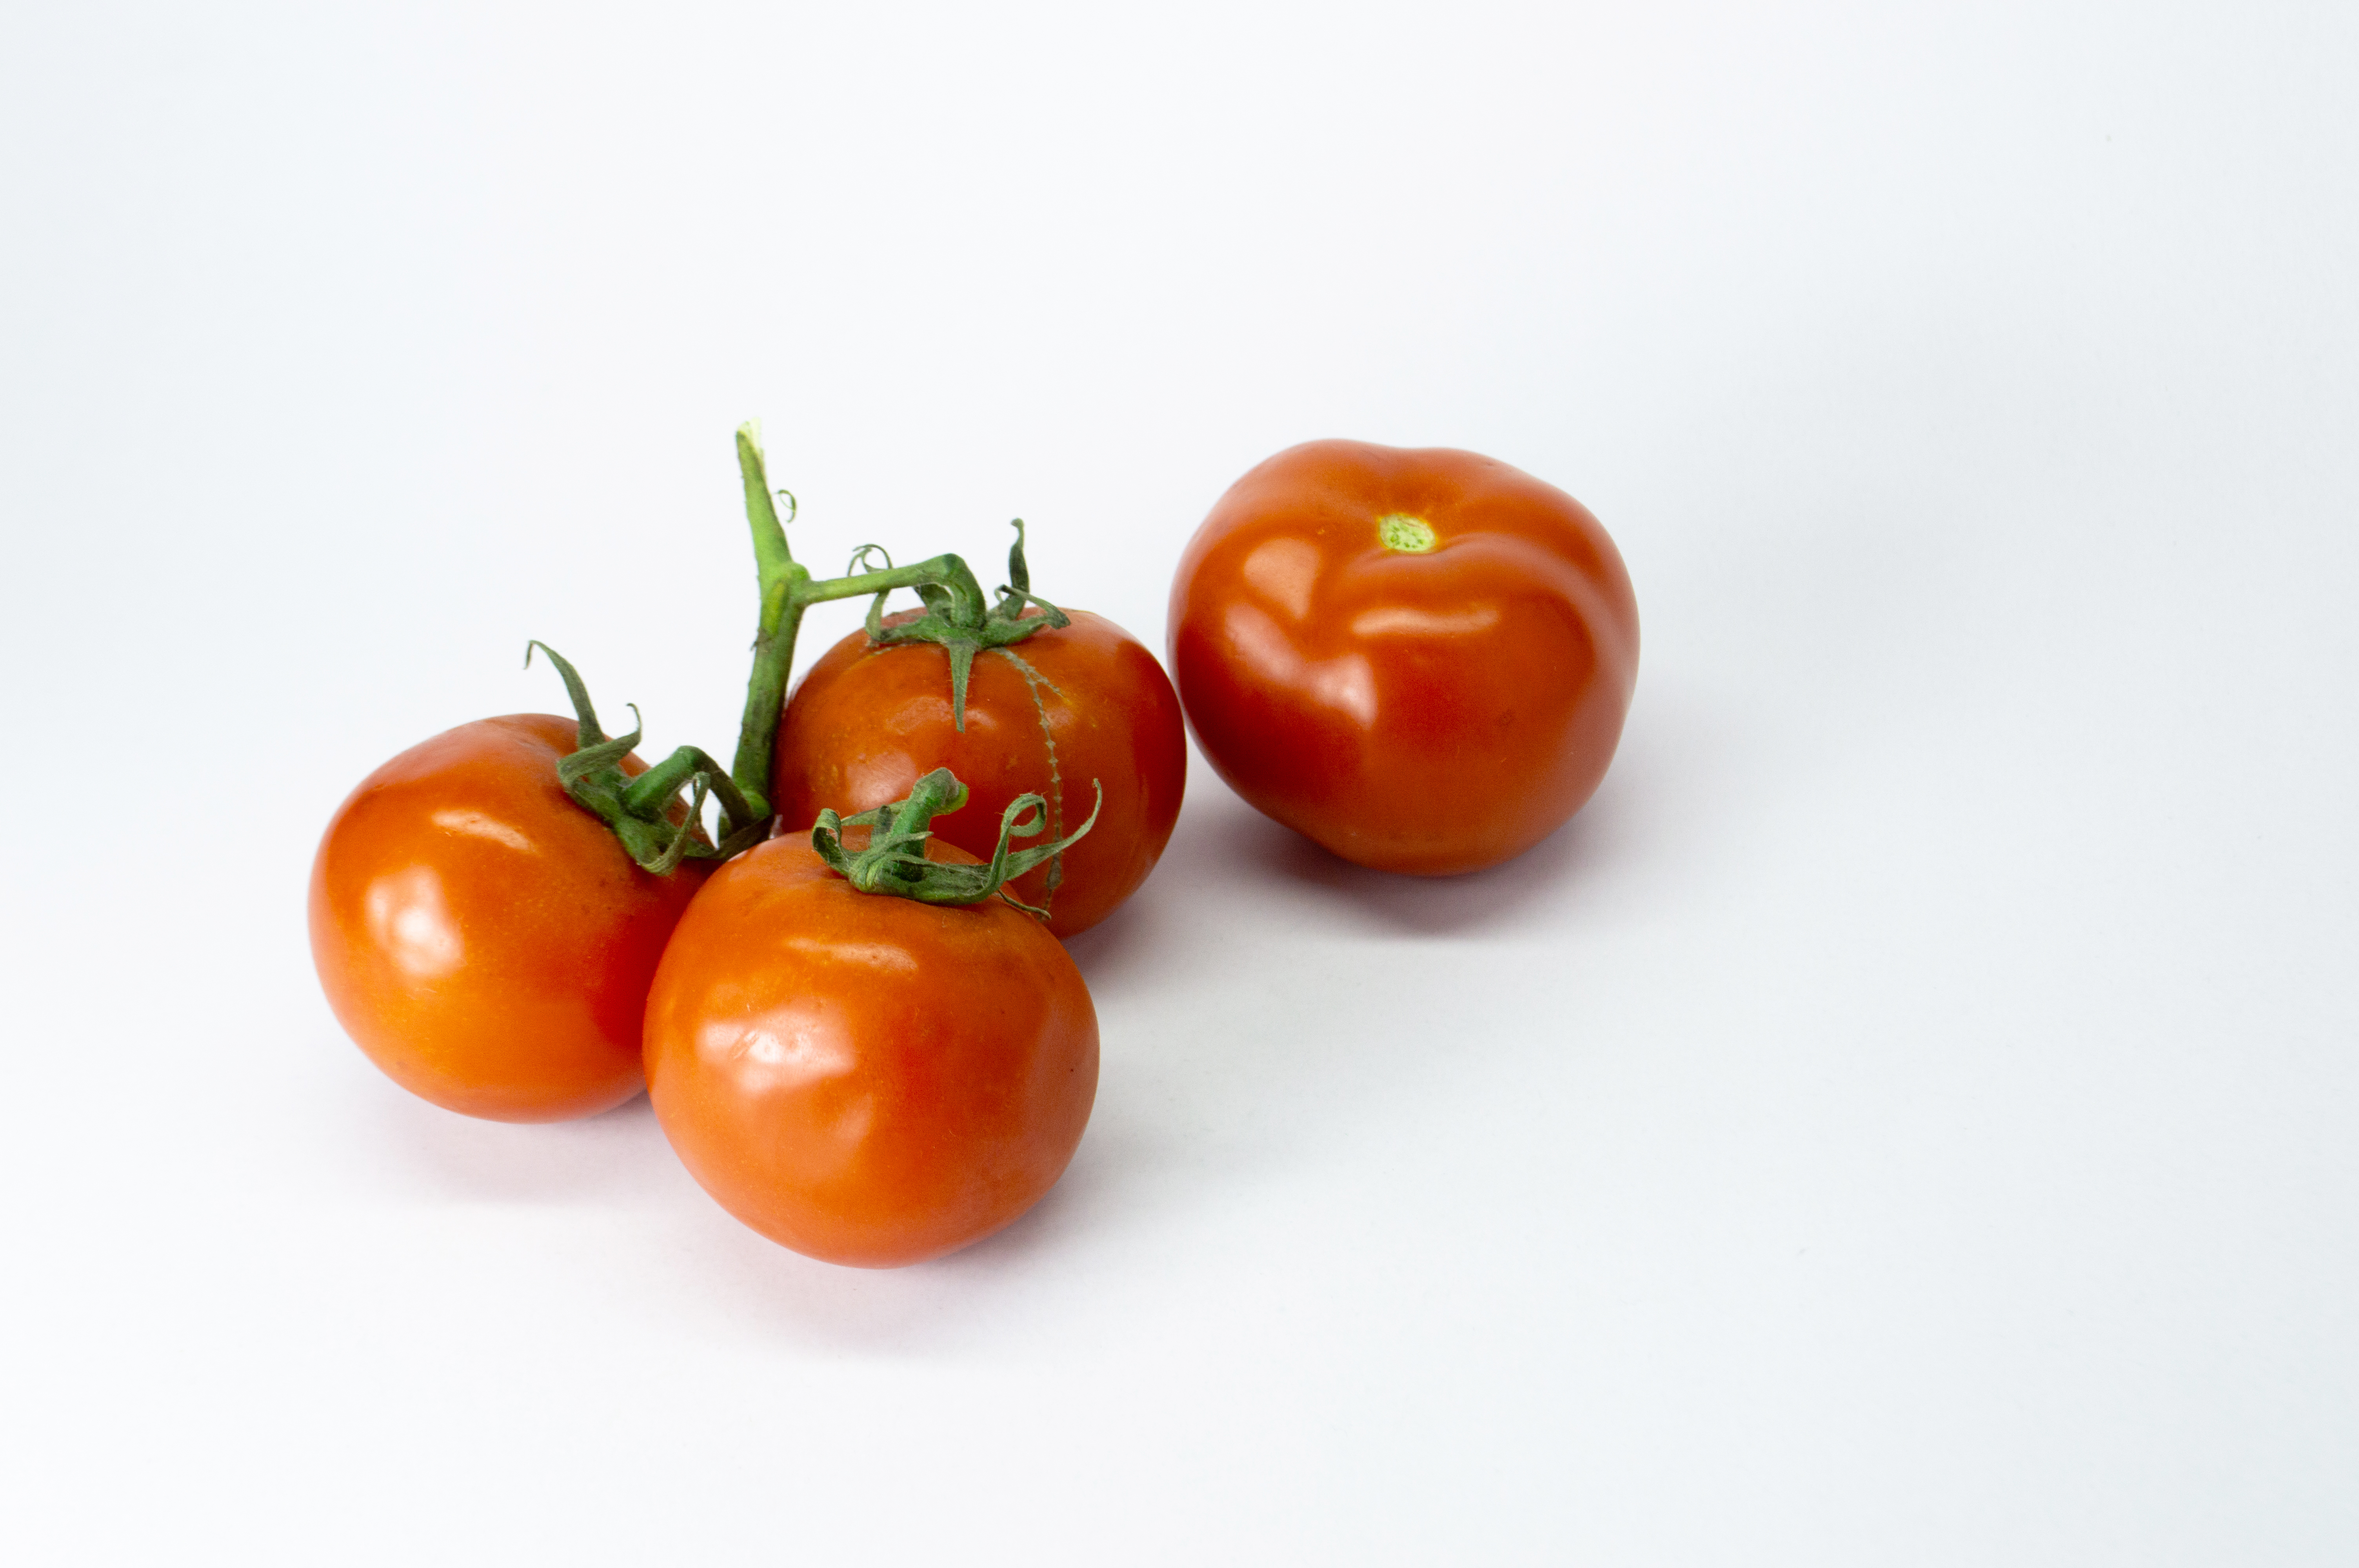
red, salad, tomatoes, vegetable, antioxidant, background, bright, brightly, clean, food, eating, dieting, colours, freshness, fruit, full, isolated, alimentary, nourishment, juicy, organic, path, perfection, produce, simplicity, slice, snack, taste, vitamin, vitality, tasty, white, tomato, natural foods, bush tomato, cherry tomato, plum tomato, nightshade, staple food, Food group, still life photography, superfood, Polemoniales